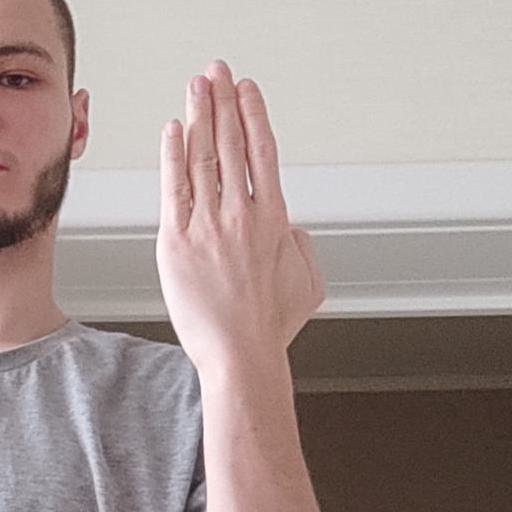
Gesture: stop_inverted